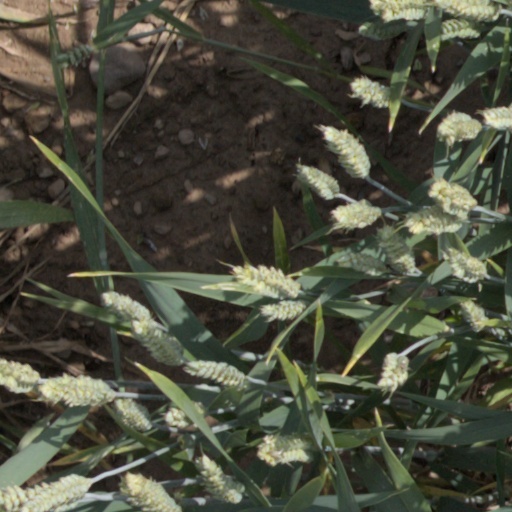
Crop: wheat